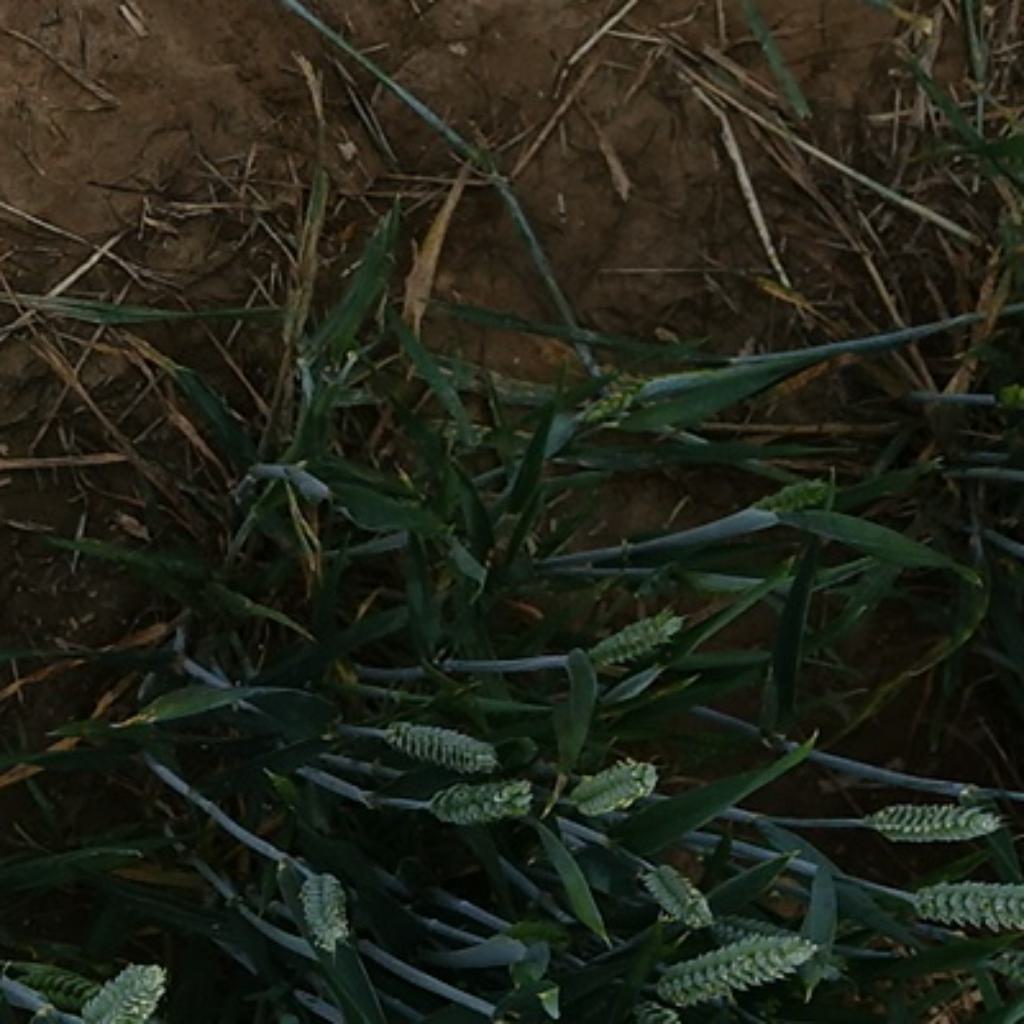
Country: France
Location: VLB
Wheat development stage: Filling